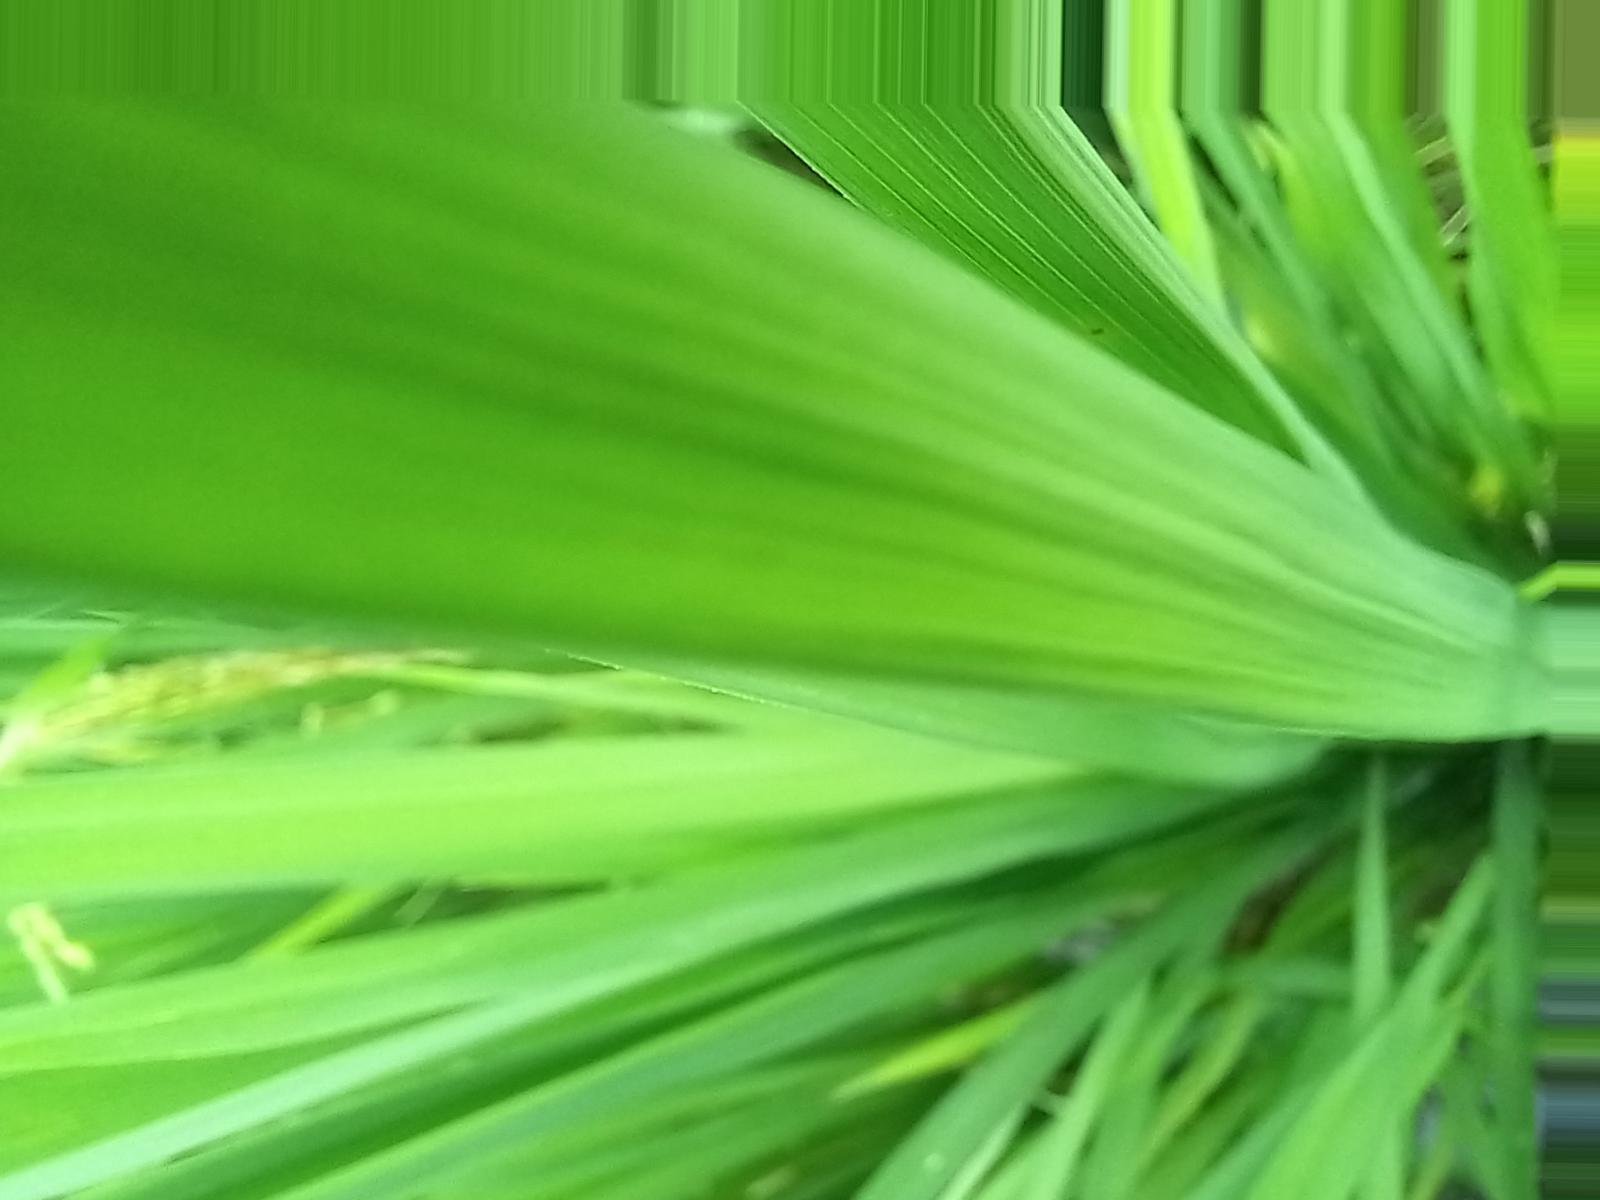
Nhãn: Healthy